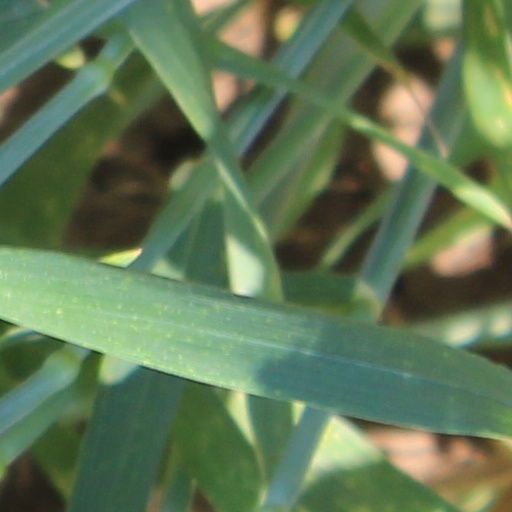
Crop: wheat